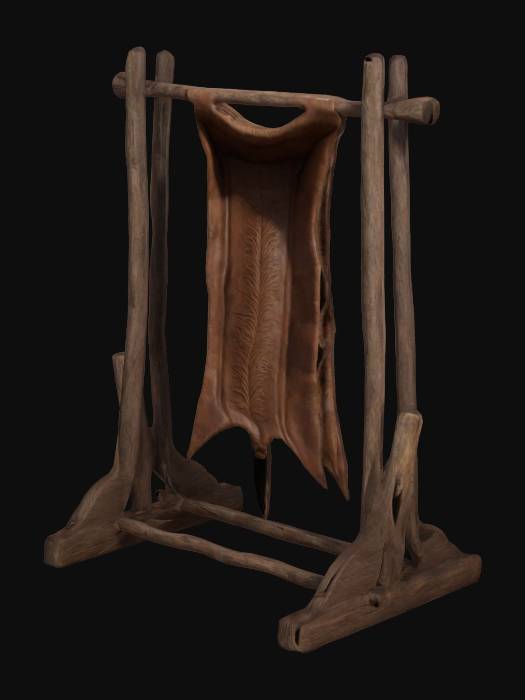
미적 점수 (1~10점): 1